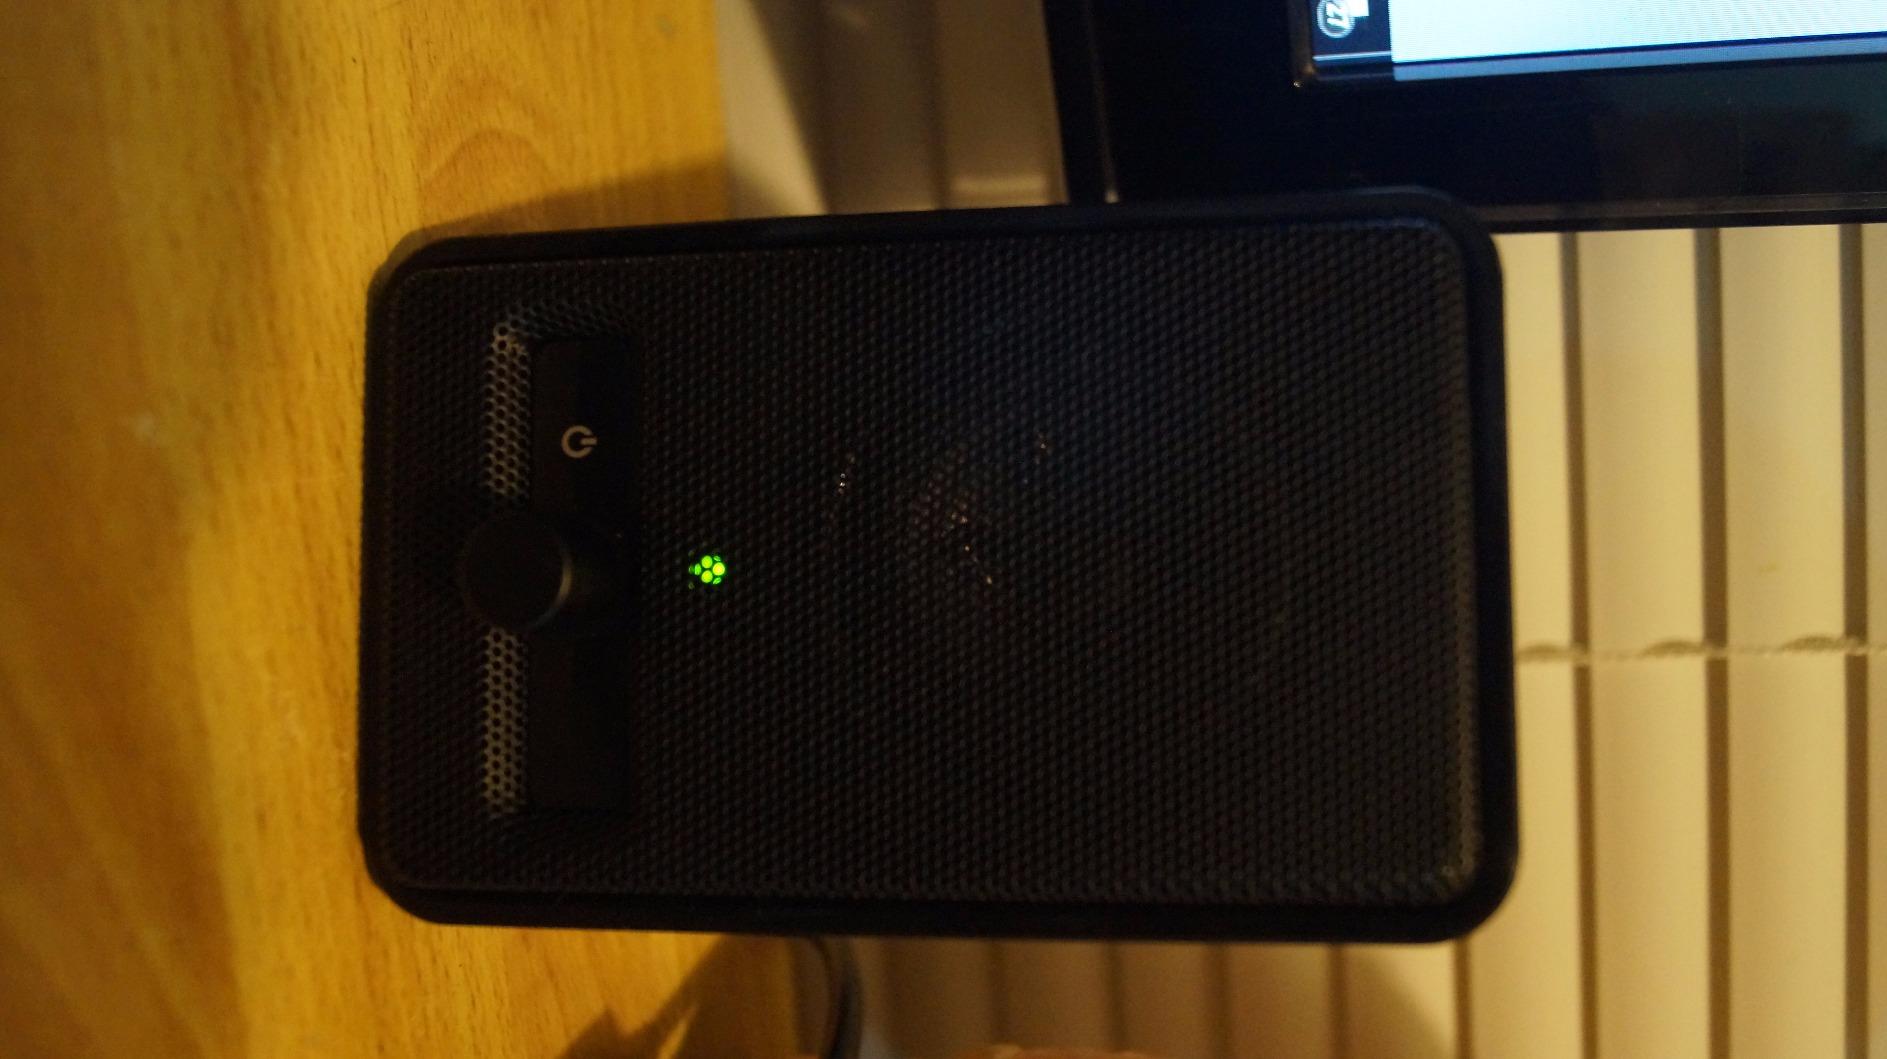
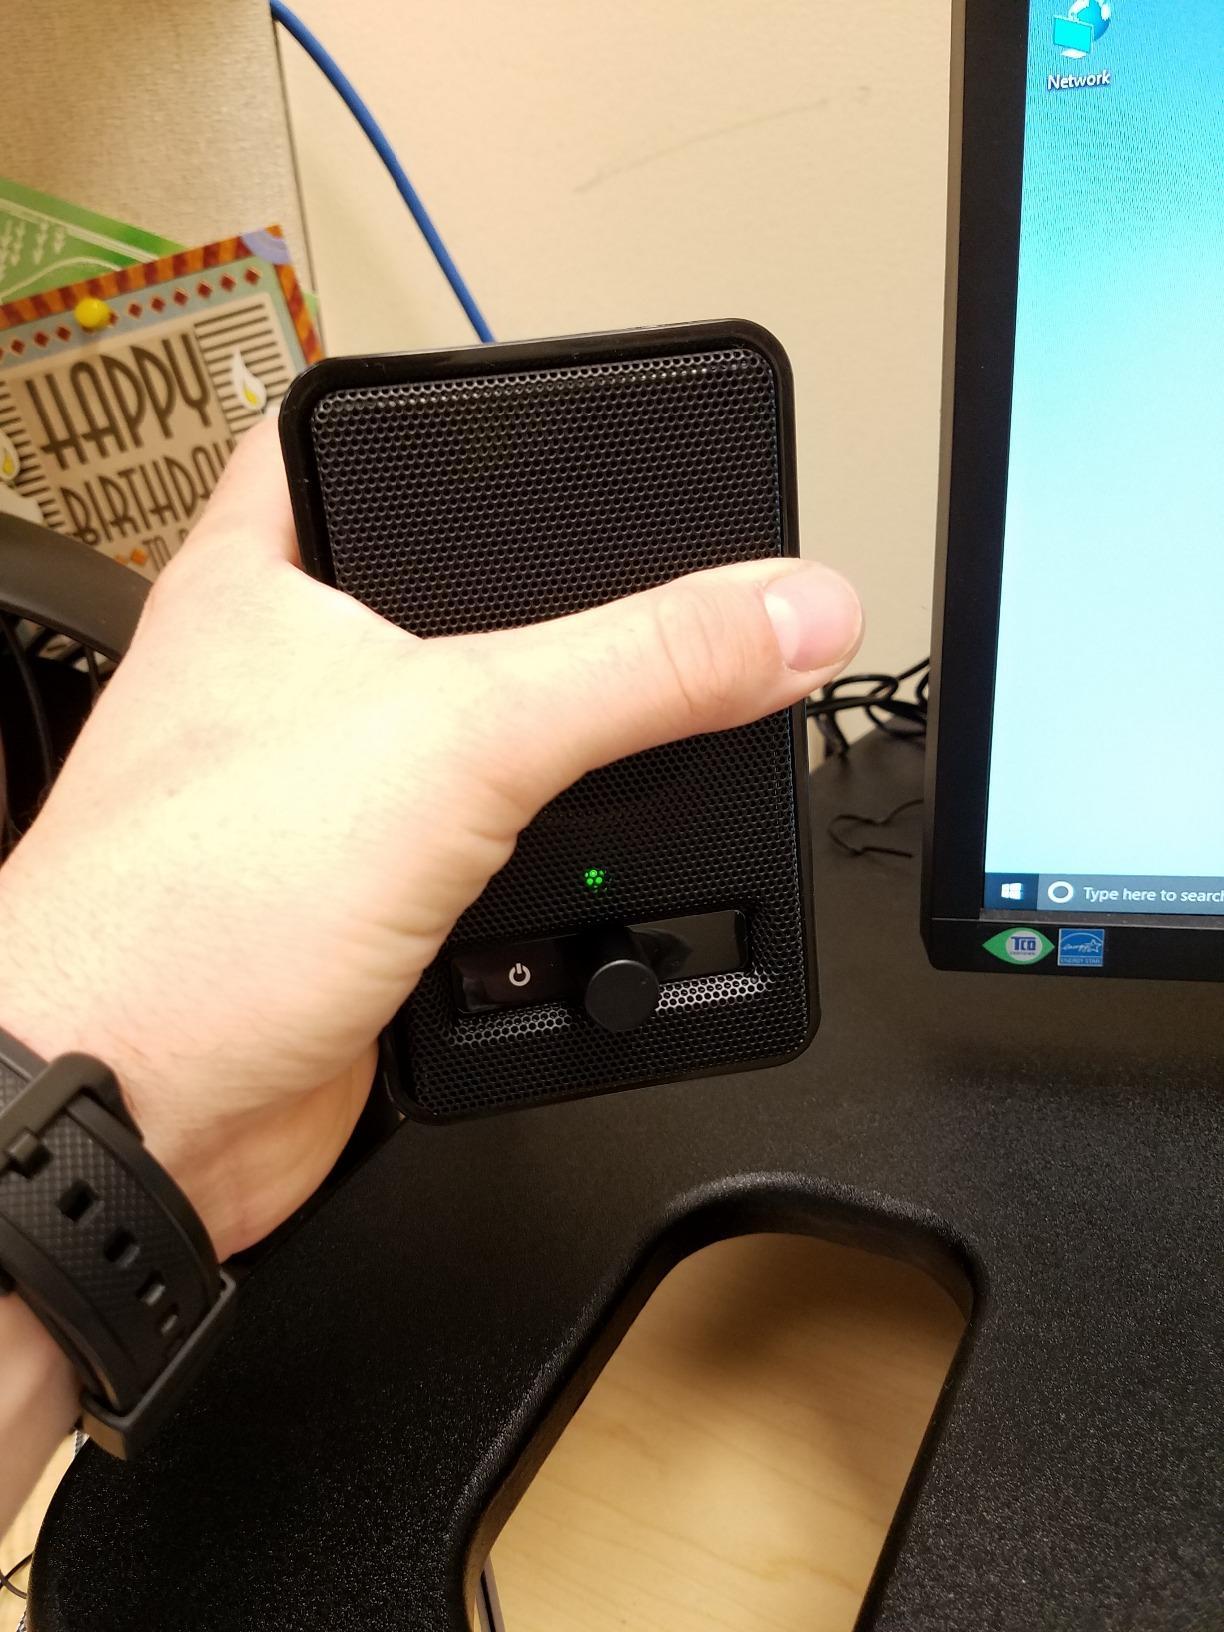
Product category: speaker
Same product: yes